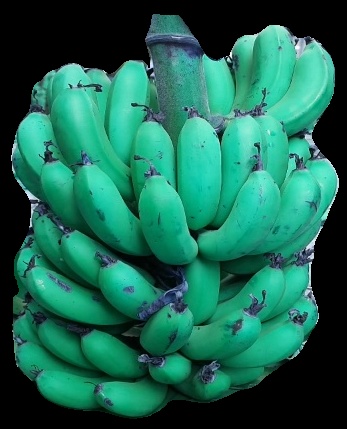
Variety: pachbale
Grade: grade2